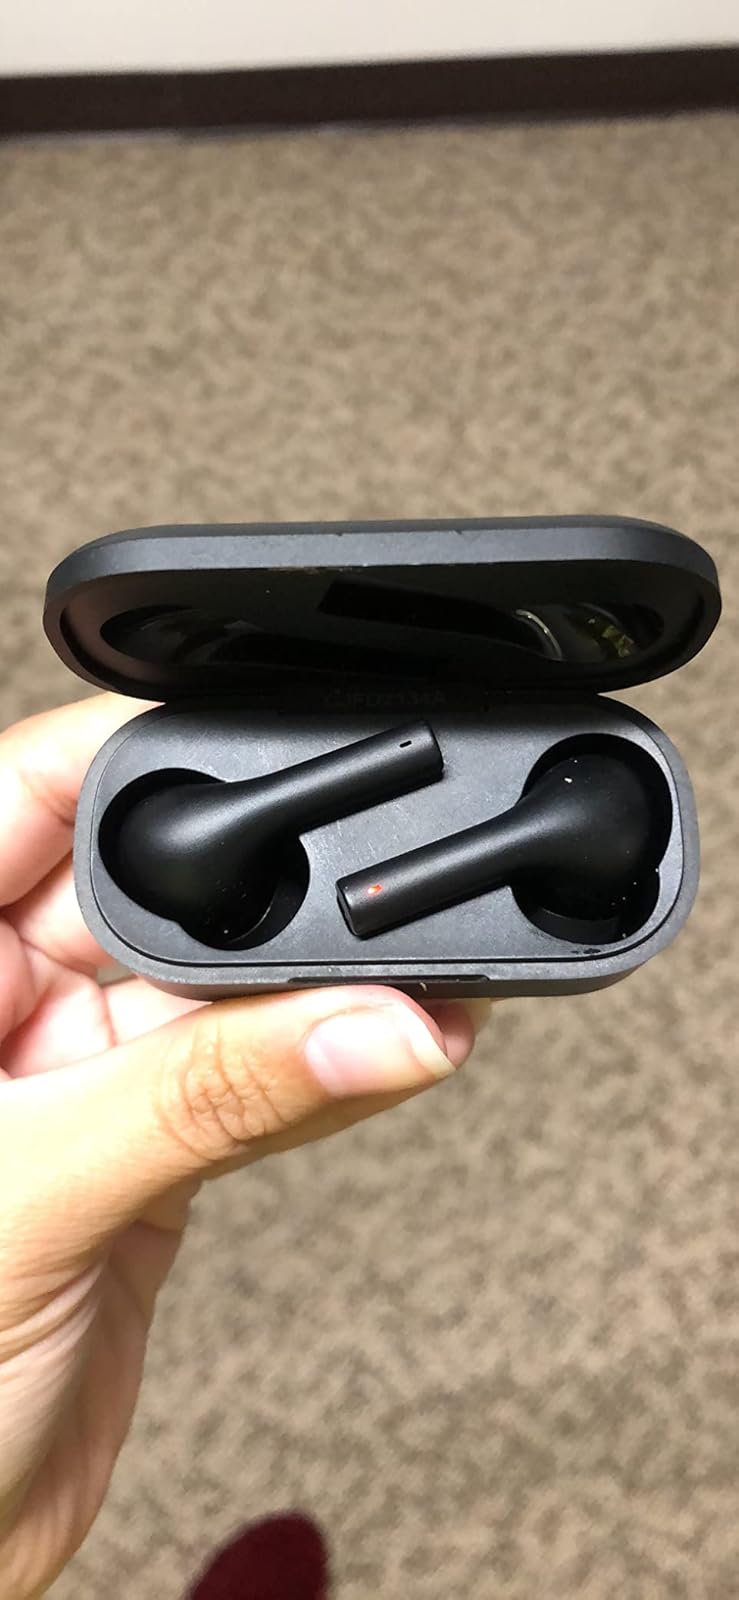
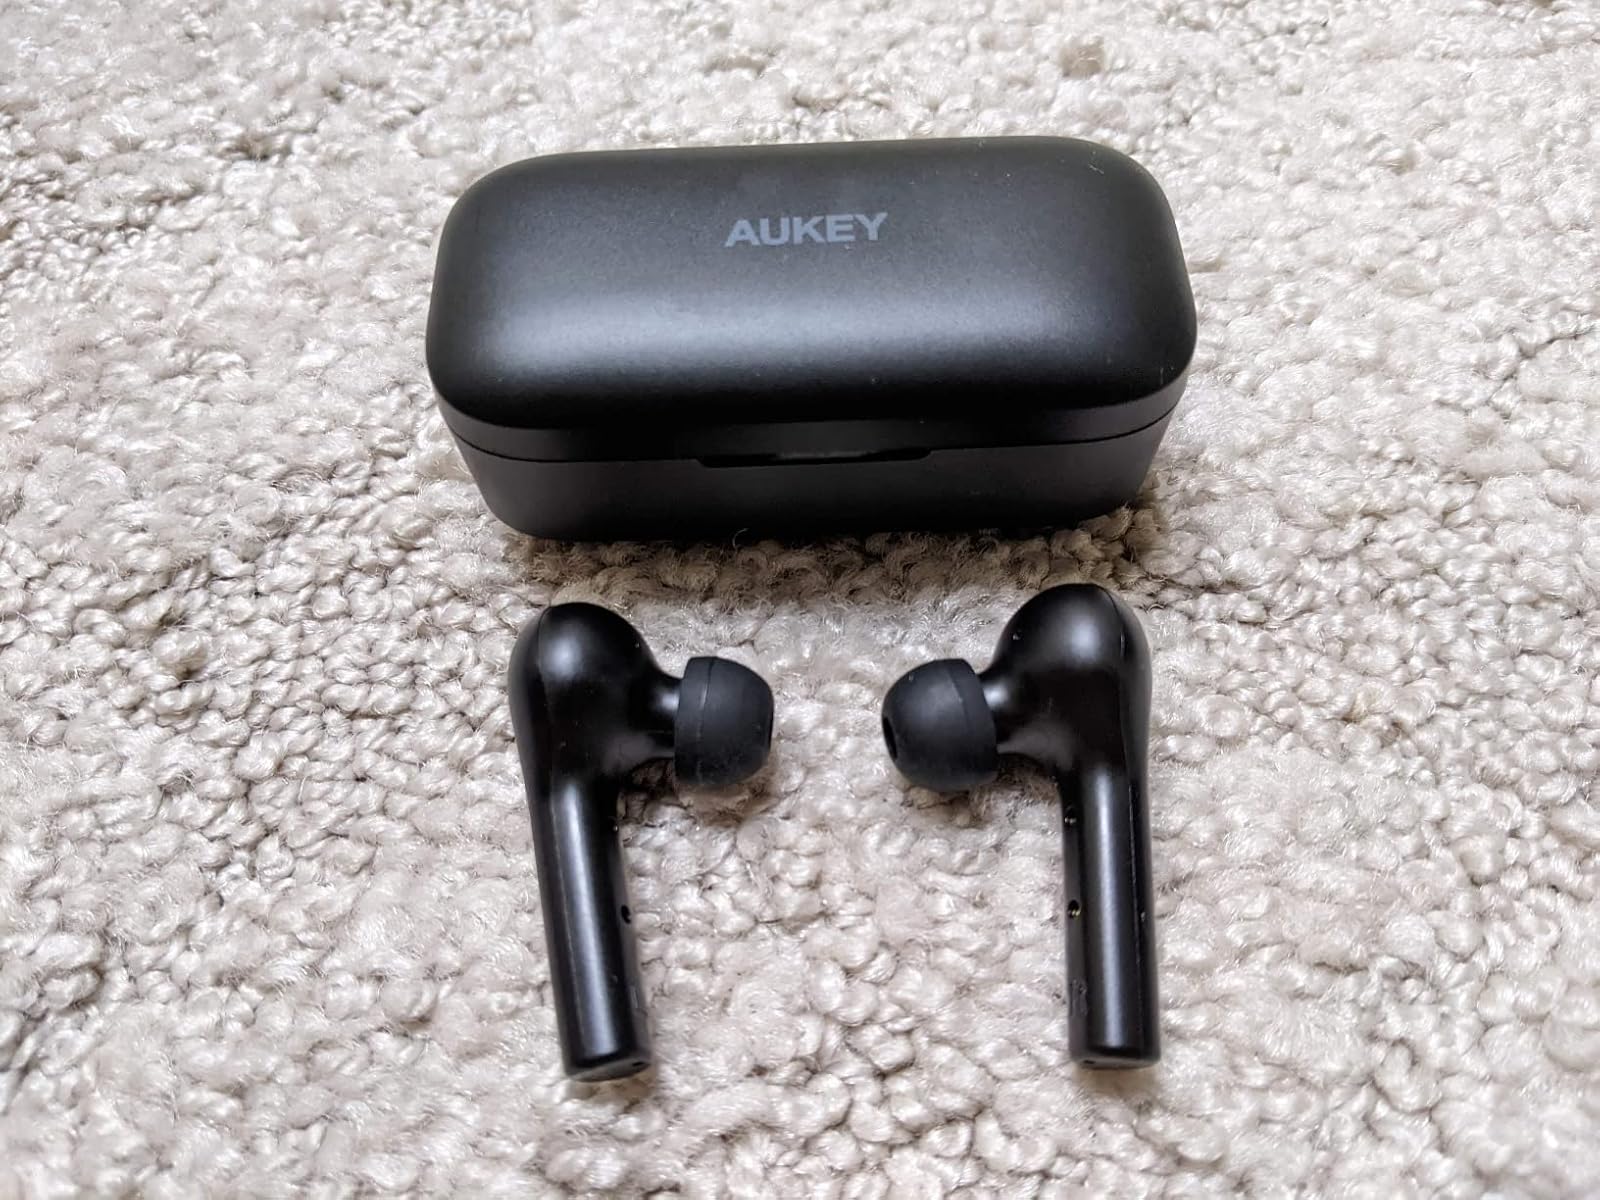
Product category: earbuds
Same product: yes